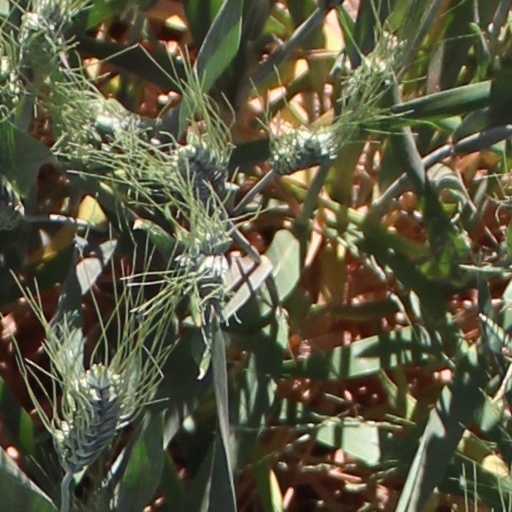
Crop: wheat